Sisonke Msimang

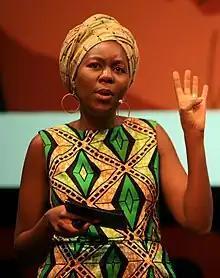
Msimang speaks at TEDx Soweto in 2014

Sisonke Msimang is a South African-Australian writer, activist and political analyst based in Perth, Western Australia, whose focus is on race, gender, and politics. She is known for her memoir "Always Another Country: A memoir of exile and home" (2017) and "The Resurrection of Winnie Mandela" (2018), a biography of anti-apartheid activist Winnie Madikizela-Mandela.